Guardasone Castle

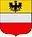

Between 1307 and 1310, had many of his enemies locked up in the manor's prisons, including members of the Rossi, Baratti, and Aldighieri families, who were later freed in 1312 at the behest of Emperor Henry VII of Luxembourg. In 1316 Giberto was driven out of Parma and retreated to Castelnovo; he allied with the da Palù and reorganized his army in his lands comprising Guardasone, Campegine, Guastalla, and , among others; he fortified the manor of Guardasone and moved to attack the city, but was repulsed.